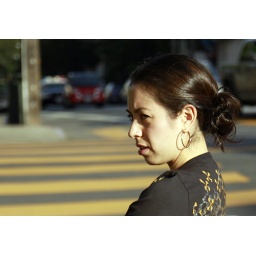
She was sitting at the next table over at Samover. Those cars are headed down 18th, about to cross Sanchez.